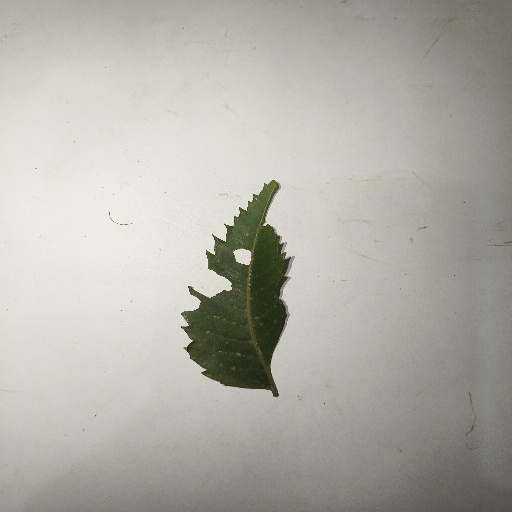
Species: Neem
Leaf condition: Shot Hole Leaf